The Dancing Cheat

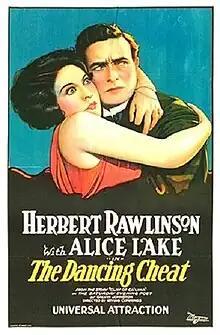

The Dancing Cheat is a 1924 American silent drama film directed by Irving Cummings and starring Herbert Rawlinson, Alice Lake, and Robert Walker.